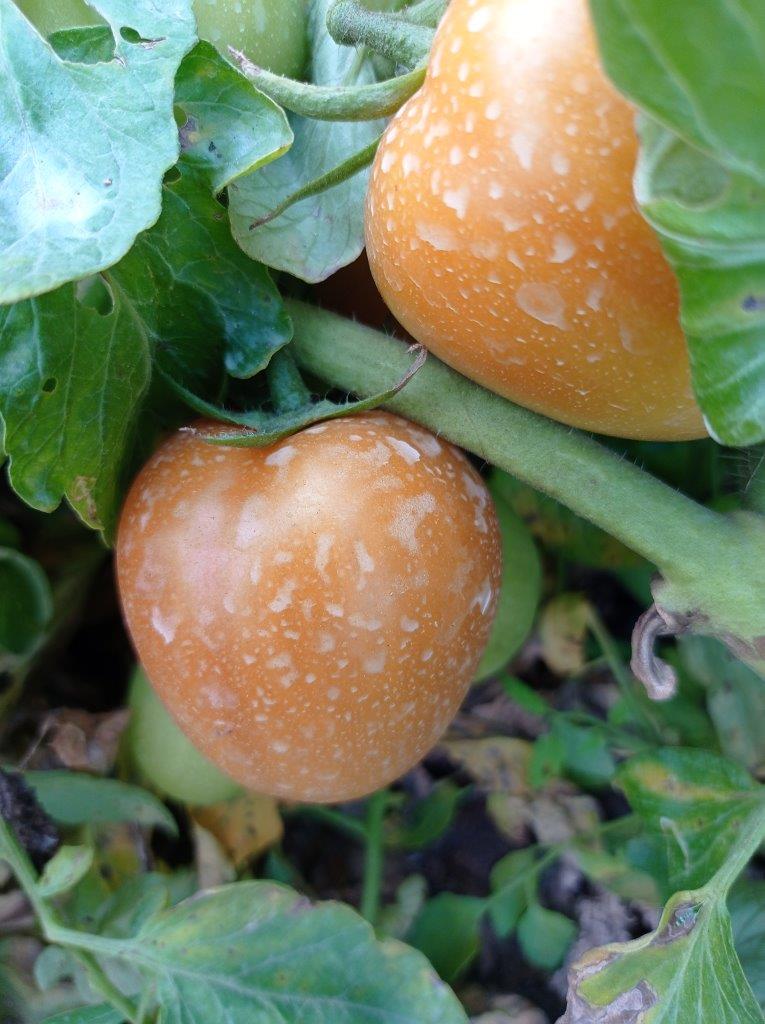
Maturity: Mature